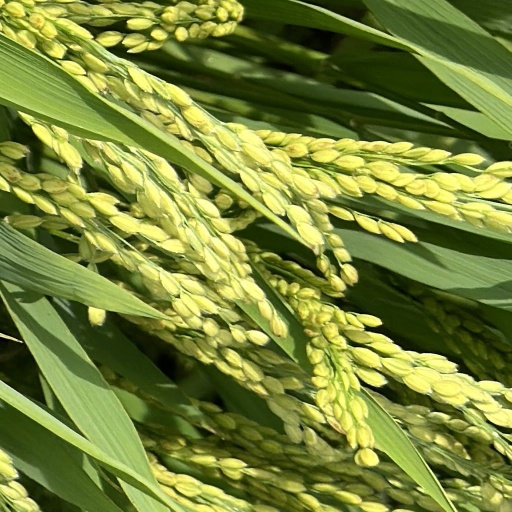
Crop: rice